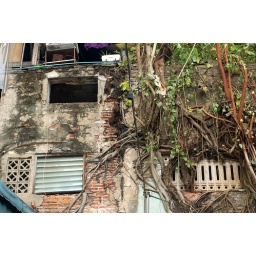
trees in a wall